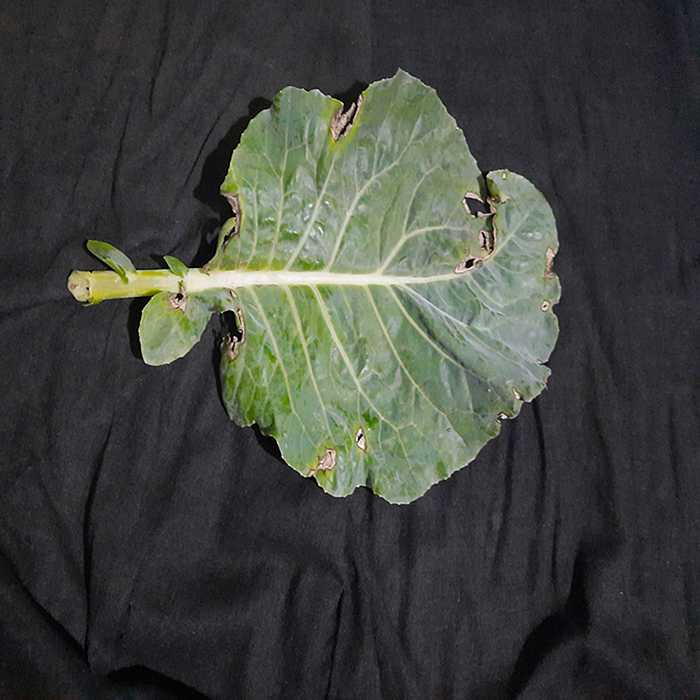
Plant: Cauliflower
Label: Downy mildew